Avalon Life Saving Station

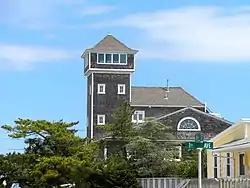
Avalon Life Saving Station in 2010.

The Avalon Life Saving Station, also known as the Avalon Coast Guard Station, is located at 76 West 15th Street in the borough of Avalon in Cape May County, New Jersey, United States. The historic coastal maritime station was built in 1894 by Hiram Godfrey, a local contractor. The Shingle Style building was added to the National Register of Historic Places on March 2, 1979, for its significance in architecture, commerce, and transportation. It was documented by the Historic American Buildings Survey (HABS) in 1992.